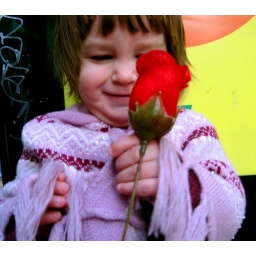
Nothing like a dirty cloth rose found on the street in a parade.